2016 Munich shooting

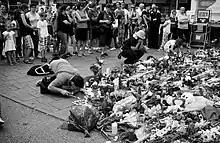
Flowers laid at the mall after the shooting

Nine victims and the perpetrator died in the incident; 16 others were injured, four by gunshot. Three of the dead were female, and six were male. Seven of the dead were Muslims. Three of the victims were Turkish, two victims were from German Sinti families and one was from a Kosovan Roma family.